Terminator 2: Judgment Day

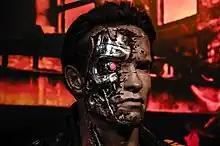
Waxwork of the T-800 at Madame Tussauds, London

The production was filmed in many locations in and around Los Angeles. The now-destroyed Corral bar in Sylmar is where the T-800 confronts a group of bikers. Location manager Jim Morris chose Corral because it was raised above ground, allowing the scene to take place over different levels. The 1991 police beating of Rodney King took place at the same location a week after filming, being captured on the same videotape a spectator used to capture the filming of the biker bar scenes. On one occasion, a woman who was oblivious to ongoing filming walked into the bar. When she asked Schwarzenegger, who was wearing only a pair of shorts, what was going on, he replied: "It's male stripper night". Executives suggested cutting the scene to save money but Cameron and Schwarzenegger refused.